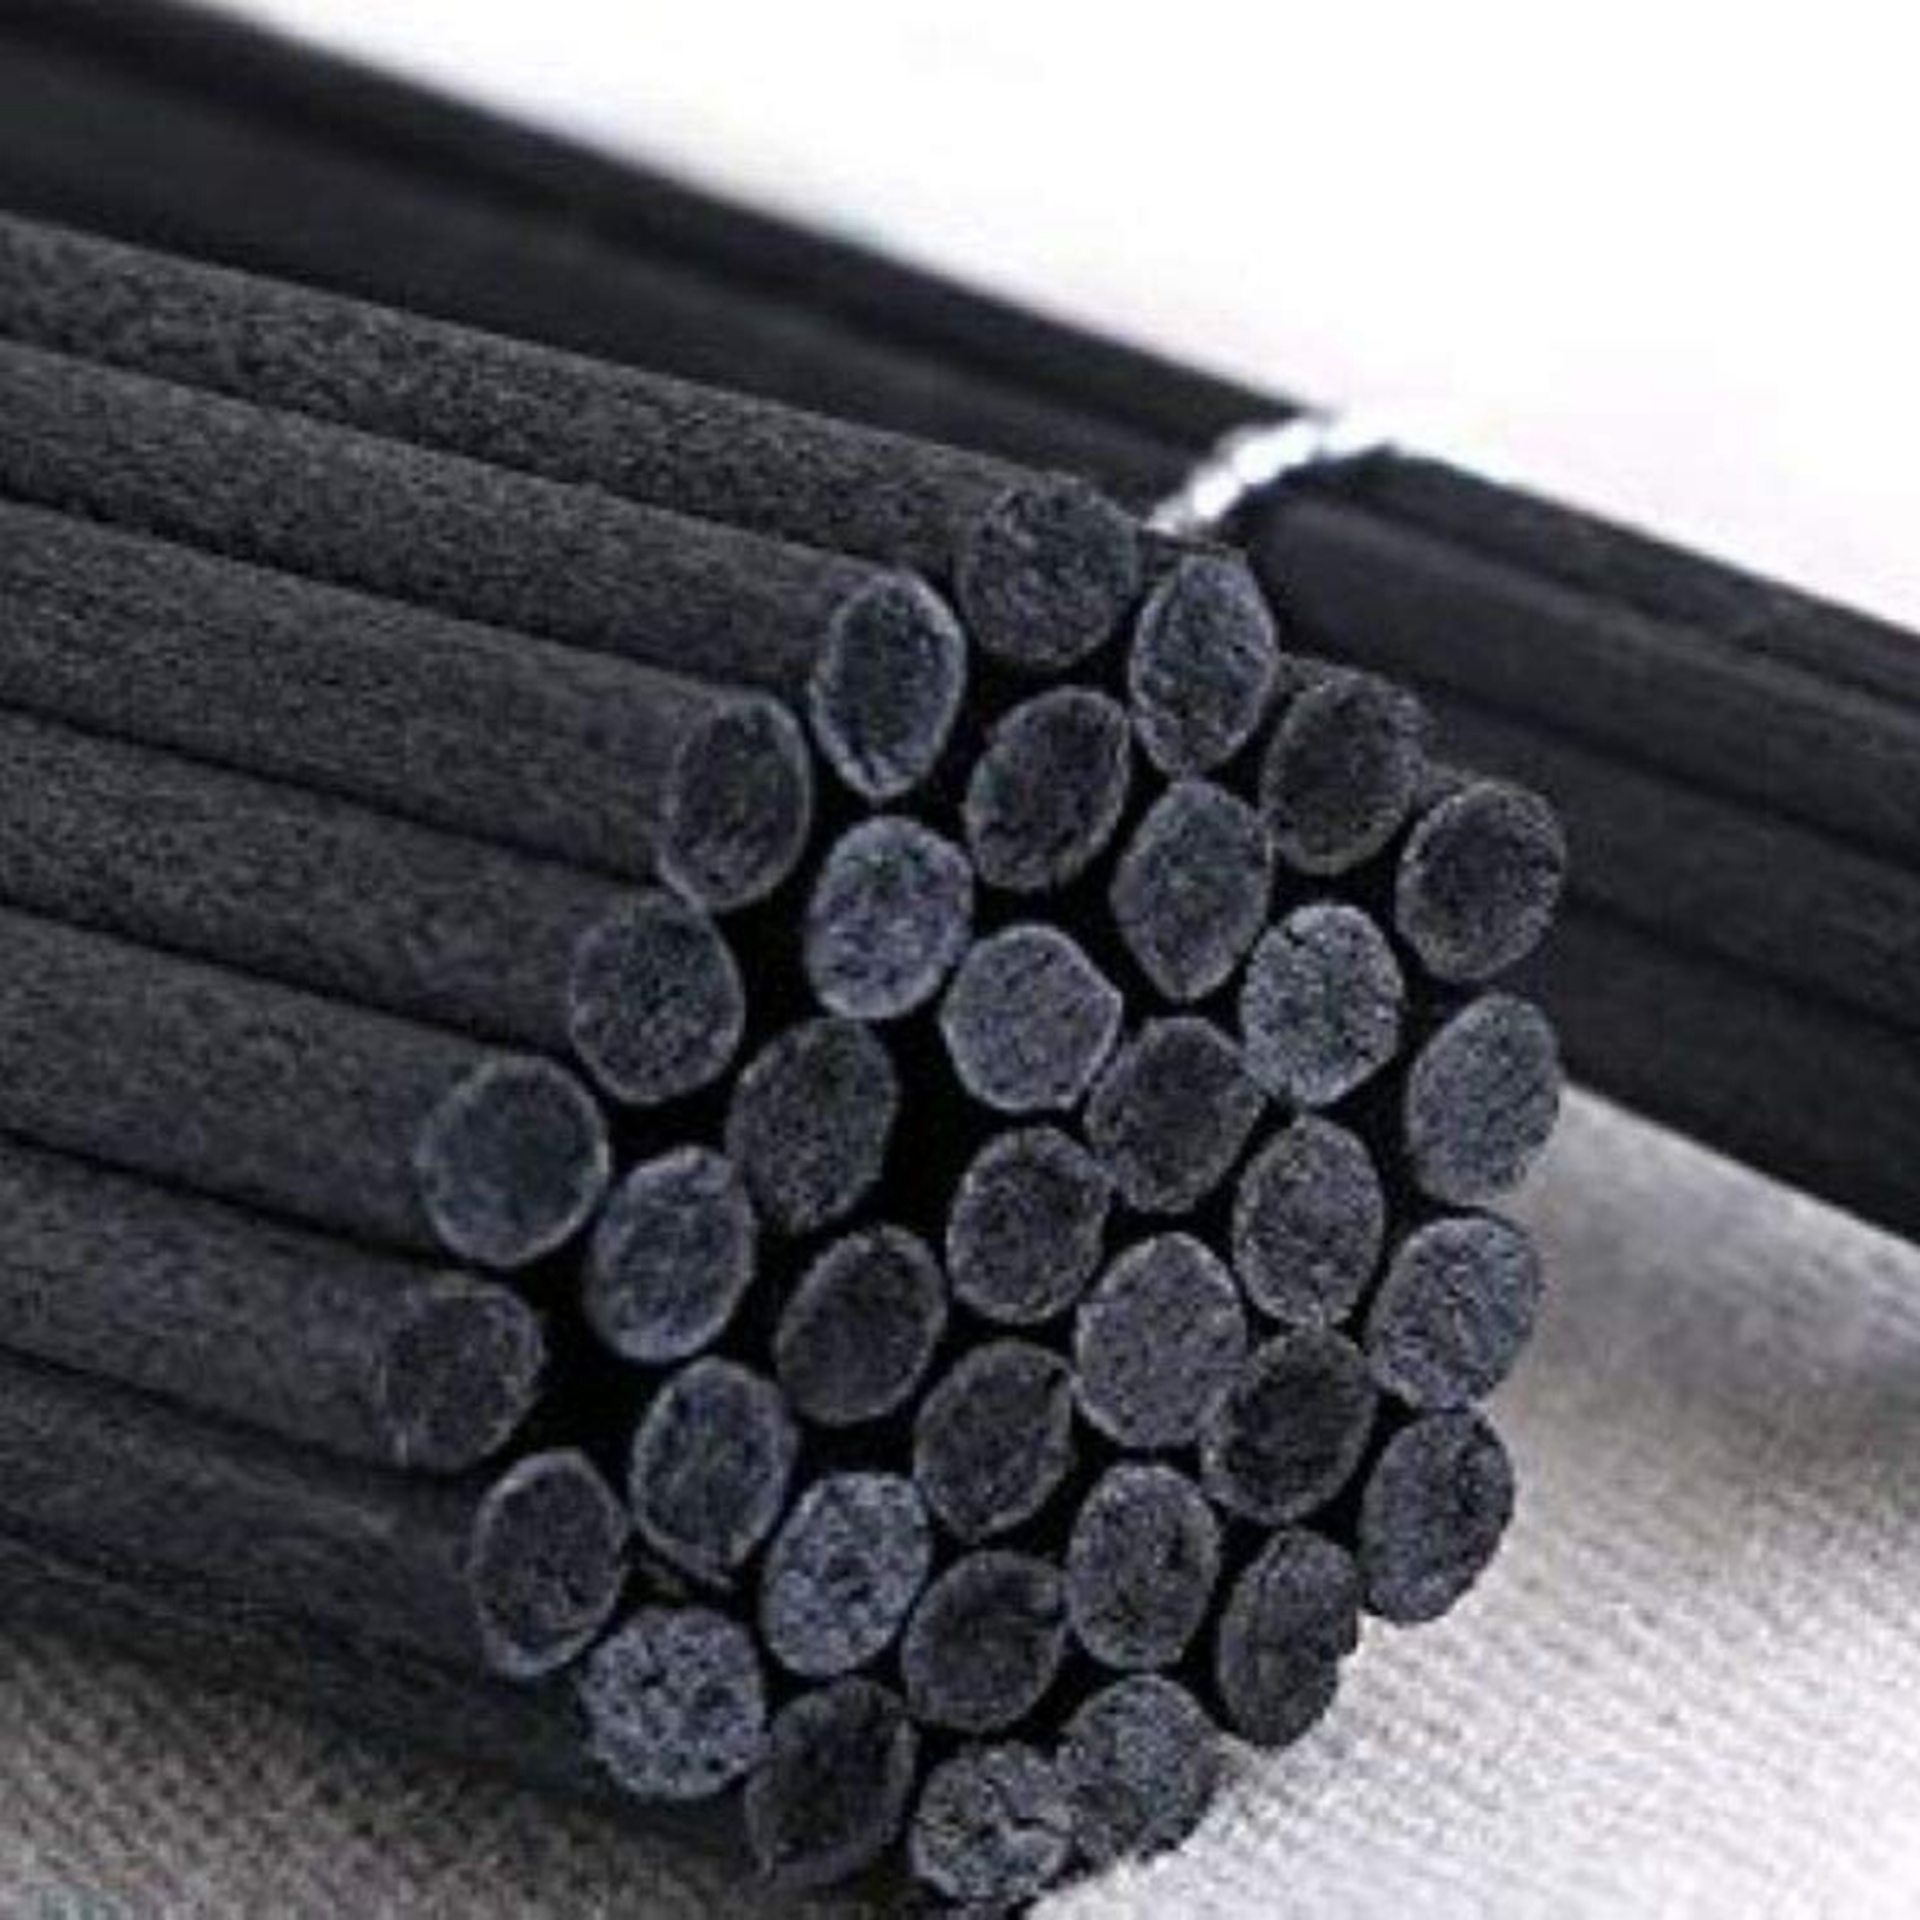
Black Chunky Fibre Replacement Diffuser Reeds for Small Diffuser
Replacement set of Fibre Reeds for use in Reed Diffusers. Each set contains 5 individual Reeds. We recommend that you replace the reeds every time you refill or change the scent in your diffuser. This listing is for the Replacement reeds only. The Diffusers & Refills can be purchased separately
Brand: Cera De Luxe - The Wax Melt Company
Category: Home & Garden > Decor > Home Fragrance Accessories > Reed Diffuser Sticks